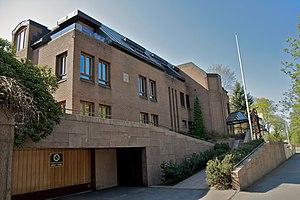
Ex-Ambassade de Suisse en Norvège Italiano: Ex-Ambasciata di Svizzera in Norvegia
La Confédération suisse est représentée dans le monde grâce à ses missions diplomatiques.